Carbon tax

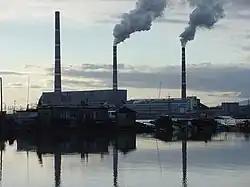
A carbon tax would add a fee for the carbon dioxide emitted from this coal-fired power plant in Luchegorsk, Russia.

A carbon tax is a tax levied on the carbon emissions from producing goods and services. Carbon taxes are intended to make visible the hidden social costs of carbon emissions. They are designed to reduce greenhouse gas emissions by essentially increasing the price of fossil fuels. This both decreases demand for goods and services that produce high emissions and incentivizes making them less carbon-intensive. When a fossil fuel such as coal, petroleum, or natural gas is burned, most or all of its carbon is converted to . Greenhouse gas emissions cause climate change. This negative externality can be reduced by taxing carbon content at any point in the product cycle.